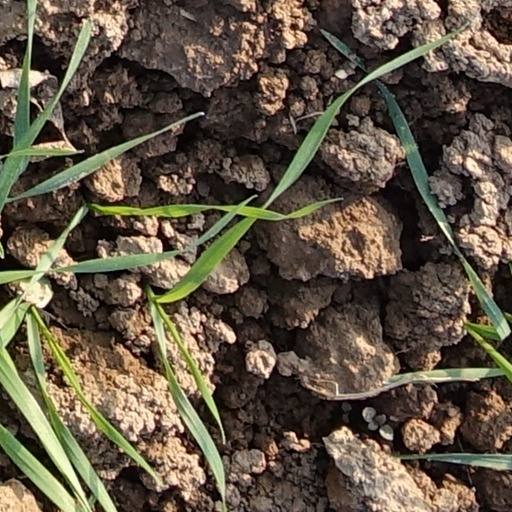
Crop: wheat